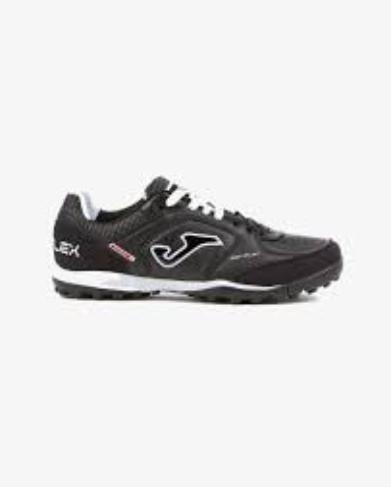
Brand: Joma-1
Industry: Clothes